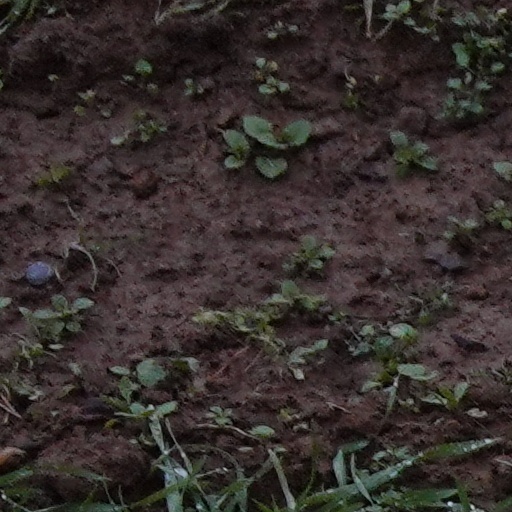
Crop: wheat